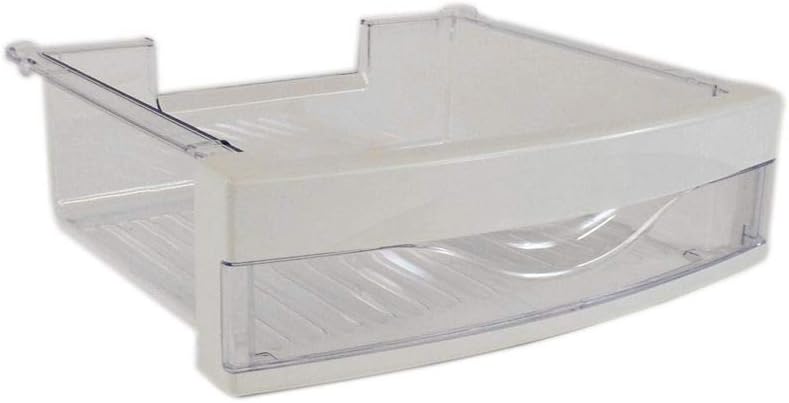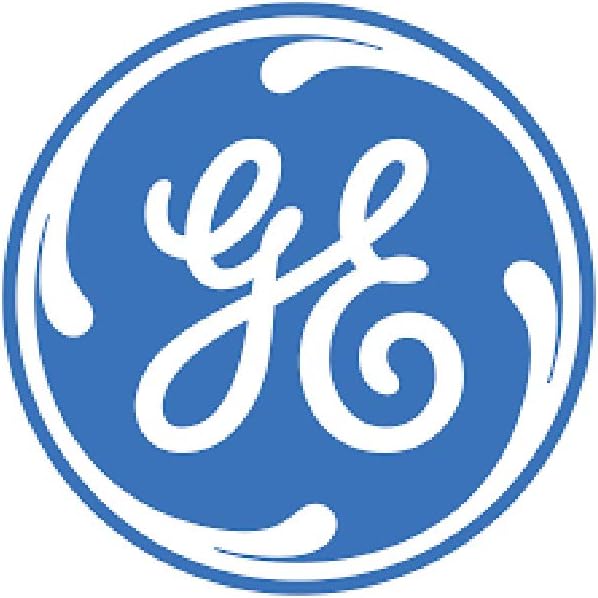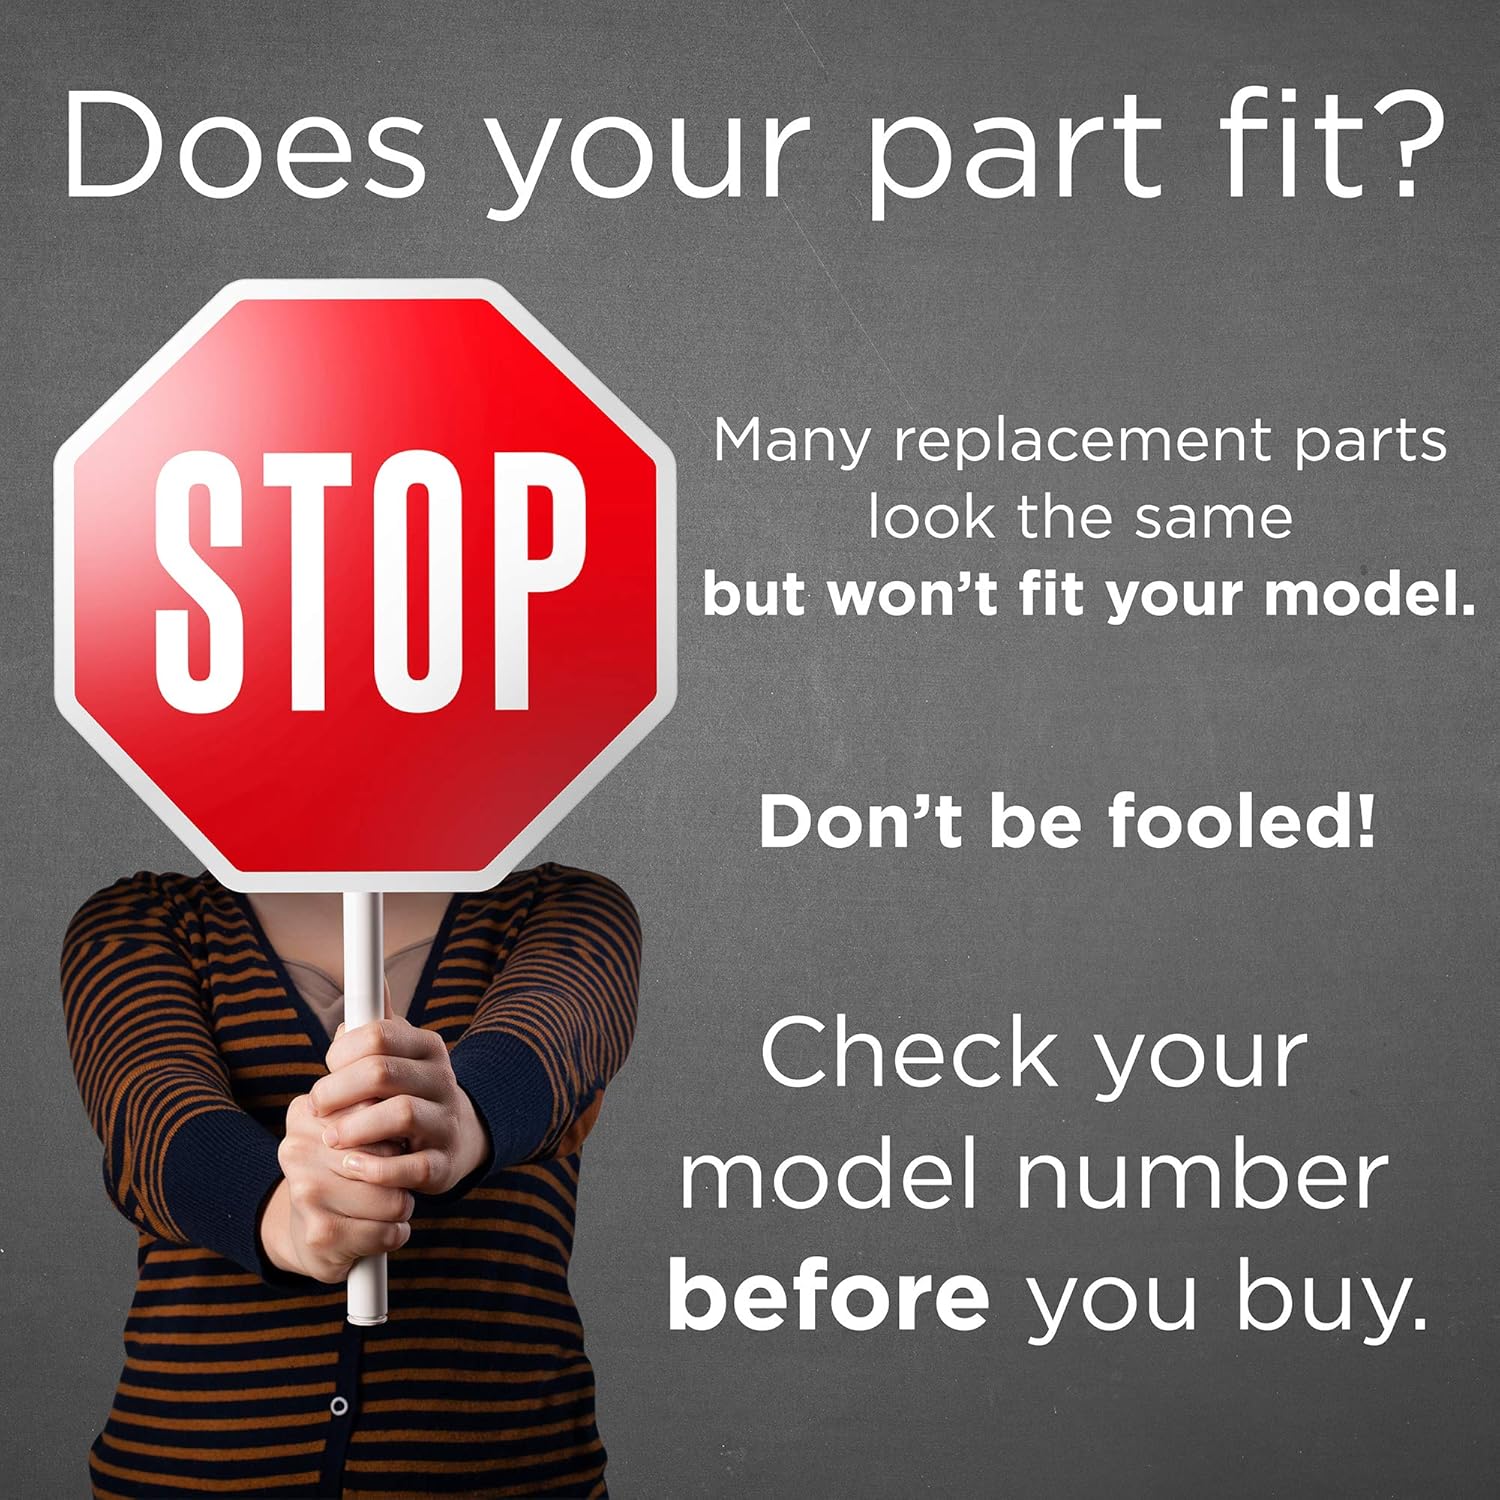
GE WR32X26198 Refrigerator Snack Drawer Genuine Original Equipment Manufacturer (OEM) Part
Category: Tools & Home Improvement
Genuine Original Equipment Manufacturer (OEM) parts! This snack drawer (part number WR32X26198) is for refrigerators. Snack drawer WR32X26198 holds meats, vegetables and snacks in the fresh food compartment of the refrigerator. Follow the instructions in the owner's manual when installing this part.
Features: This part is compatible with models including; PSS29NSTASS,PIT23SGRDSV,PSCF5RGXCFCC,PCF25PGTABB,PCU23TGXEFSS,PSS29NHMAWW,PZS23KPEBFWV,PSC23NHNACC,PSE27NHWHCWW,PSS26NGPACC,PSG25SGSBCSS,PSS26SHRDSS,PSF26NGTCWW,PSH23PGRAWW,PSW26MSTESS,PSI23MGMAWW,PSS29NGSABB,PIT23SCPBBS,PSS25NGMBAA,PCE23NHTKFSS,PSC23NHNABB,PSI23NGWABV,PSS26NGPABB,PSS29NGMCWW,PSK27MHWGCCC,GSS25LSTBSS,PSCF3RGXAFWW,PSI23MCMABB,RSK25LHRBCCC,ZFSB26DRCSS,PSS27NGNAWW,PSC23NHPCCC,PSI23SCRESV,PCK23VHXAFCC,PSC23MGMAWW,PSS27SGNABS | This is a manufacturer substitution. Part may differ in appearance but is a functional equivalent to prior parts including; WR32X10147,WR32X10338 | Genuine Original Equipment Manufacturer (OEM) part. Compatible Brands: Ge | This snack drawer (part number WR32X26198) is for refrigerators | Follow the instructions in the owner's manual when installing this part